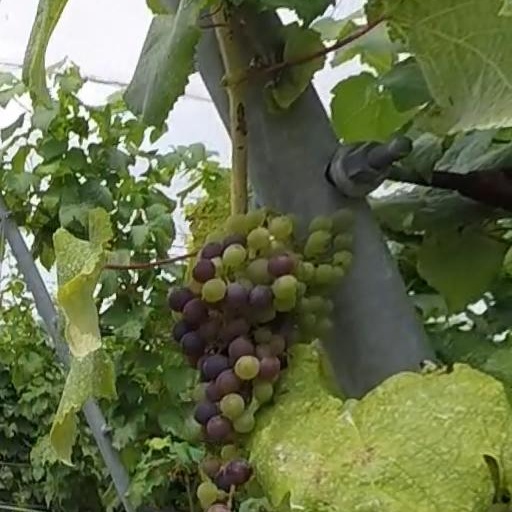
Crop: grape